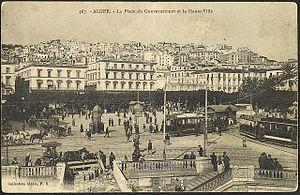
La Société des Chemins de fer sur route d'Algérie a exploité un réseau de chemins à voie étroite en Algérie, entre 1894 et 1935, dans le département d'Alger.